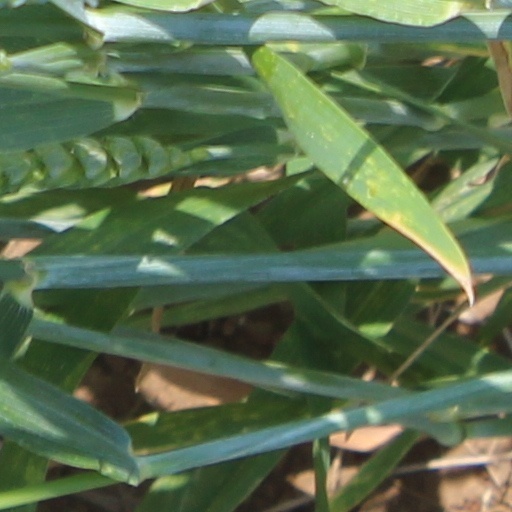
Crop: wheat